Red rain in Kerala

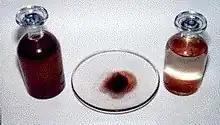
Rain water sample (left) and after the particles settled (right). Dried sediment (centre)

The Kerala red rain phenomenon was a blood rain event that occurred in Wayanad district of southern Indian state Kerala on Monday, 15 July 1957 and the colour subsequently turned yellow and also 25 July to 23 September 2001, when heavy downpours of red-coloured rain fell sporadically in Kerala, staining clothes pink. Yellow, green and black rain was also reported. Coloured rain was also reported in Kerala in 1896 and several times since, most recently in June 2012, and from 15 November 2012 to 27 December 2012 in eastern and north-central provinces of Sri Lanka.